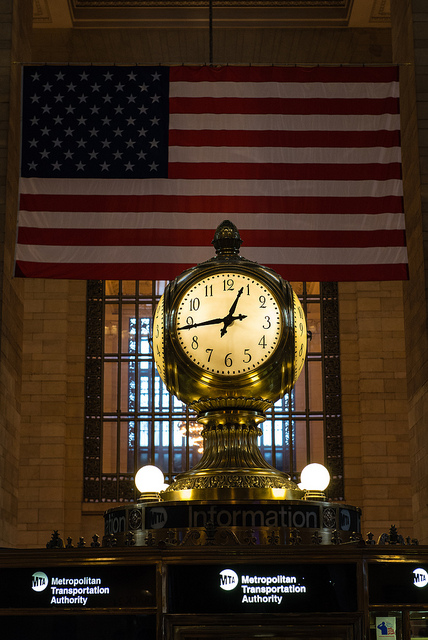
A clock in train station below a flag.